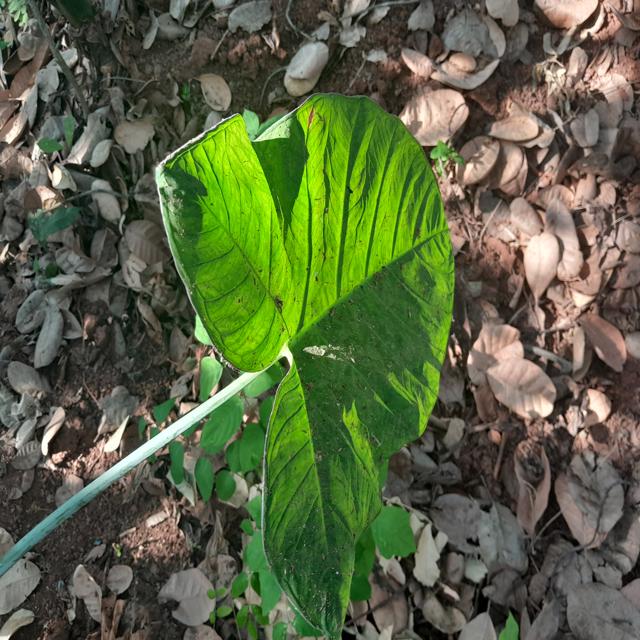
Label: Healthy